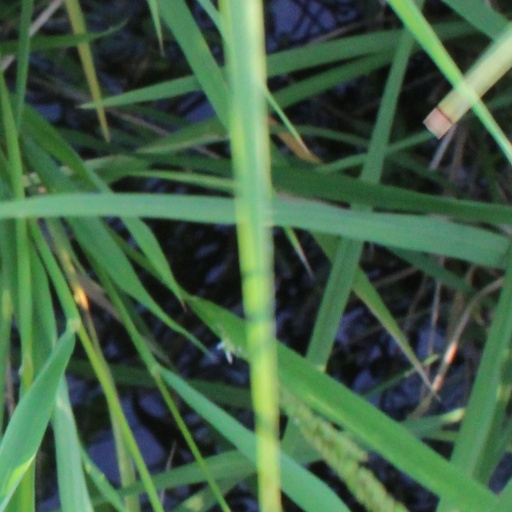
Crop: rice